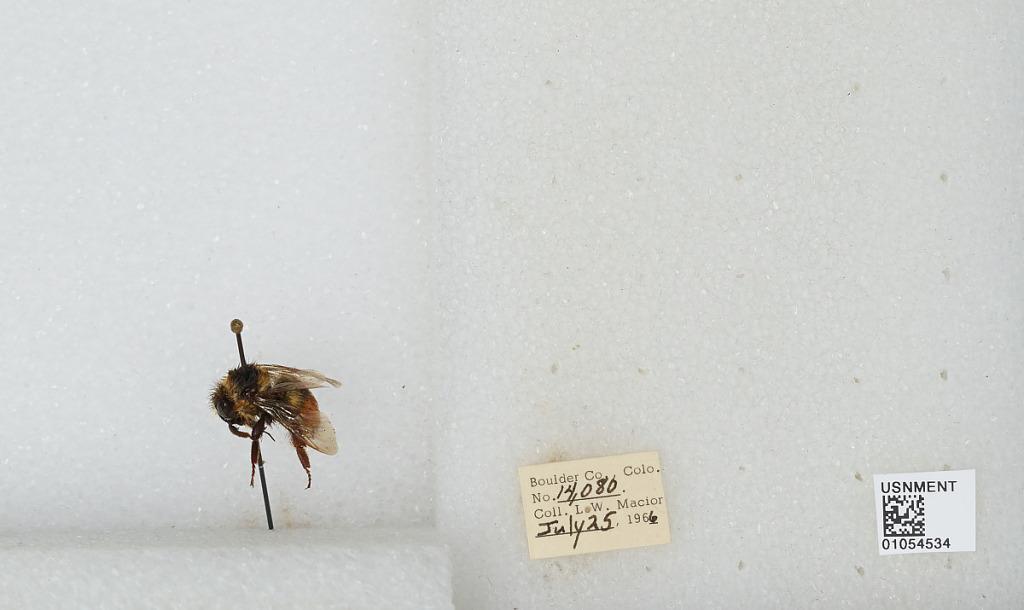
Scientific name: Bombus (Pyrobombus) bifarius Cresson
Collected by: L. Macior
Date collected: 1966-7-25
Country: United States
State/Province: Colorado
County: Boulder
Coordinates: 40.0017, -105.308